Russian interference in the 2016 United States elections

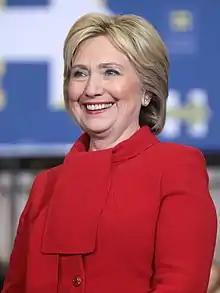
Hillary Clinton said Vladimir Putin held a grudge against her due to her criticism of the 2011 Russian legislative election.

Donald Trump's son-in-law and senior advisor, Jared Kushner, on his application for top secret security clearance, failed to disclose numerous meetings with foreign officials, including Ambassador Kislyak and Sergei Gorkov, the head of the Russian state-owned bank Vnesheconombank. Kushner's lawyers called the omissions "an error". Vnesheconombank has said the meeting was business-related, in connection with Kushner's management of Kushner Companies. However, the Trump administration provided a different explanation, saying it was a diplomatic meeting.